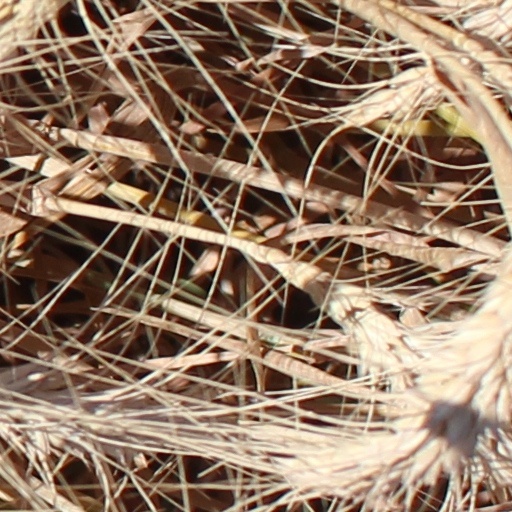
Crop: wheat